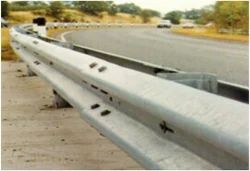
Label: W_Beam